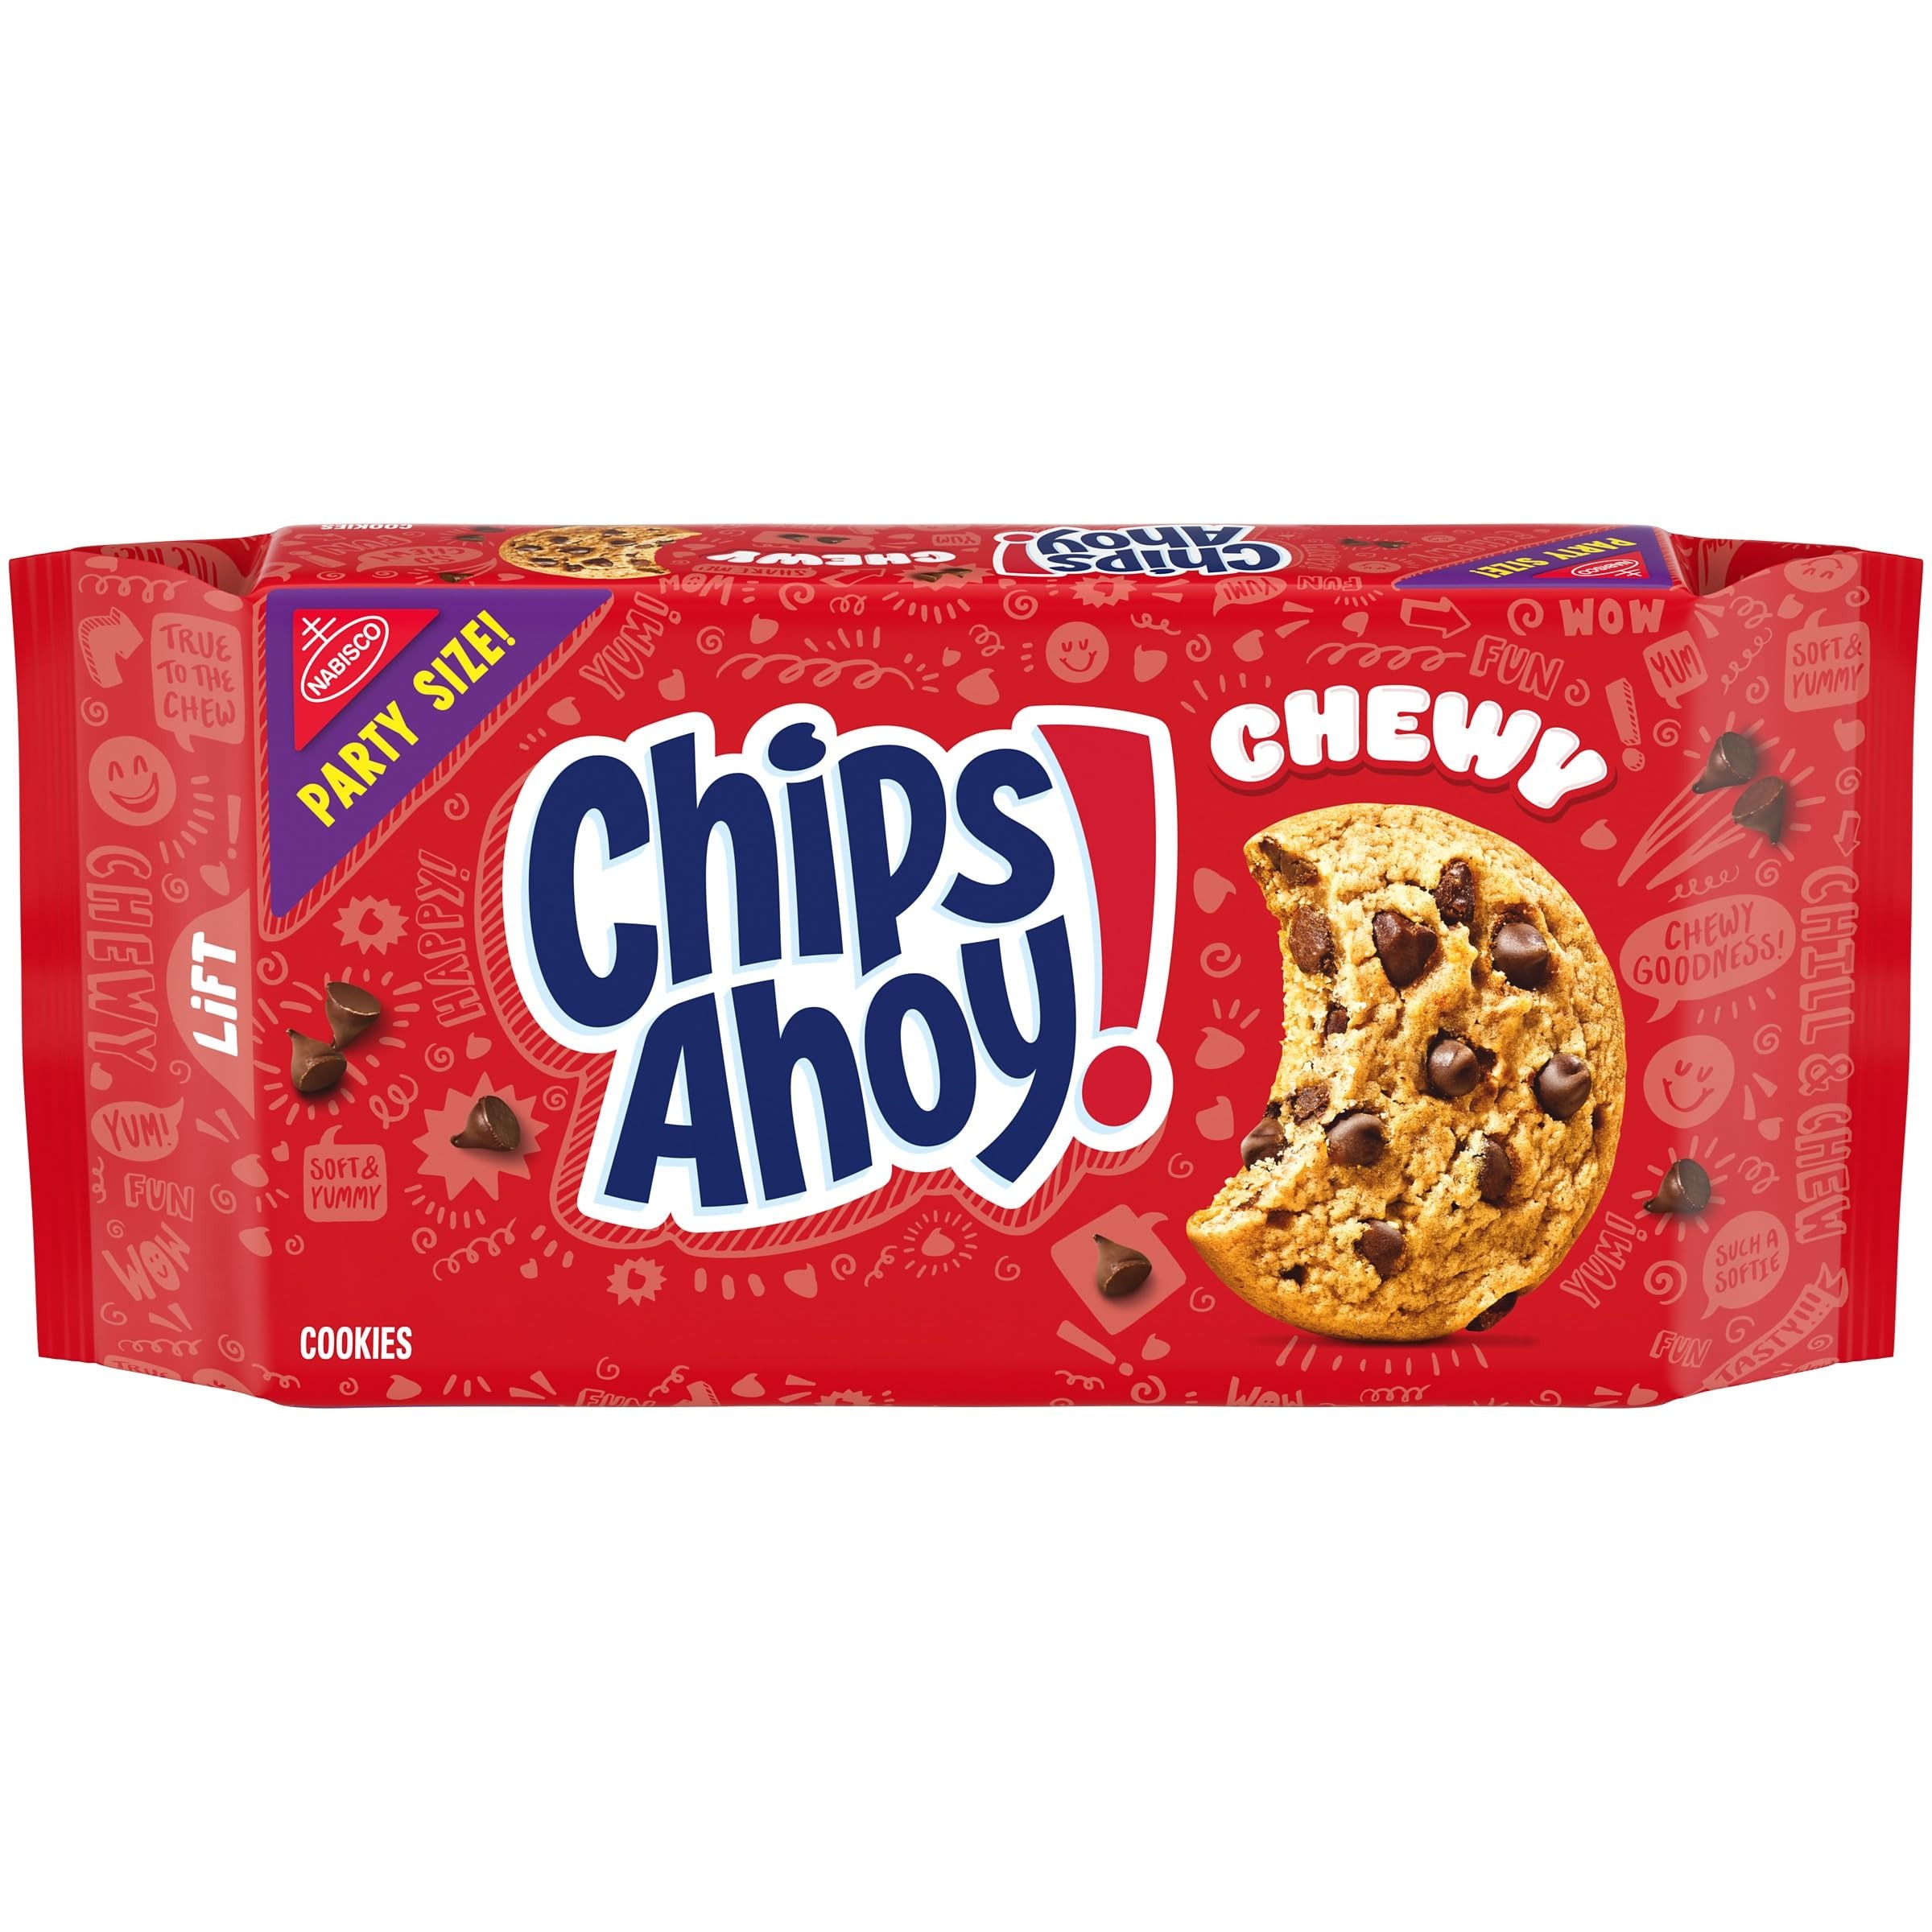
Item Name: CHIPS AHOY! Chewy Chocolate Chip Cookies, Party Size, 26 oz
Bullet Point 1: 26 oz party size packages of CHIPS AHOY! Chewy Chocolate Chip Cookies (Packaging may vary)
Bullet Point 2: Soft, chewy cookies made with chocolate for a delicious treat
Bullet Point 3: Classic cookies baked to be perfectly soft and chewy; Kosher
Bullet Point 4: Great on their own with a glass of milk or served as part of a cookie tray, dessert or teamed up with ice cream
Bullet Point 5: Bulk cookies perfect for sharing with friends and family, resealable pack keeps cookies fresh
Value: 26.0
Unit: Ounce

Price: 6.14